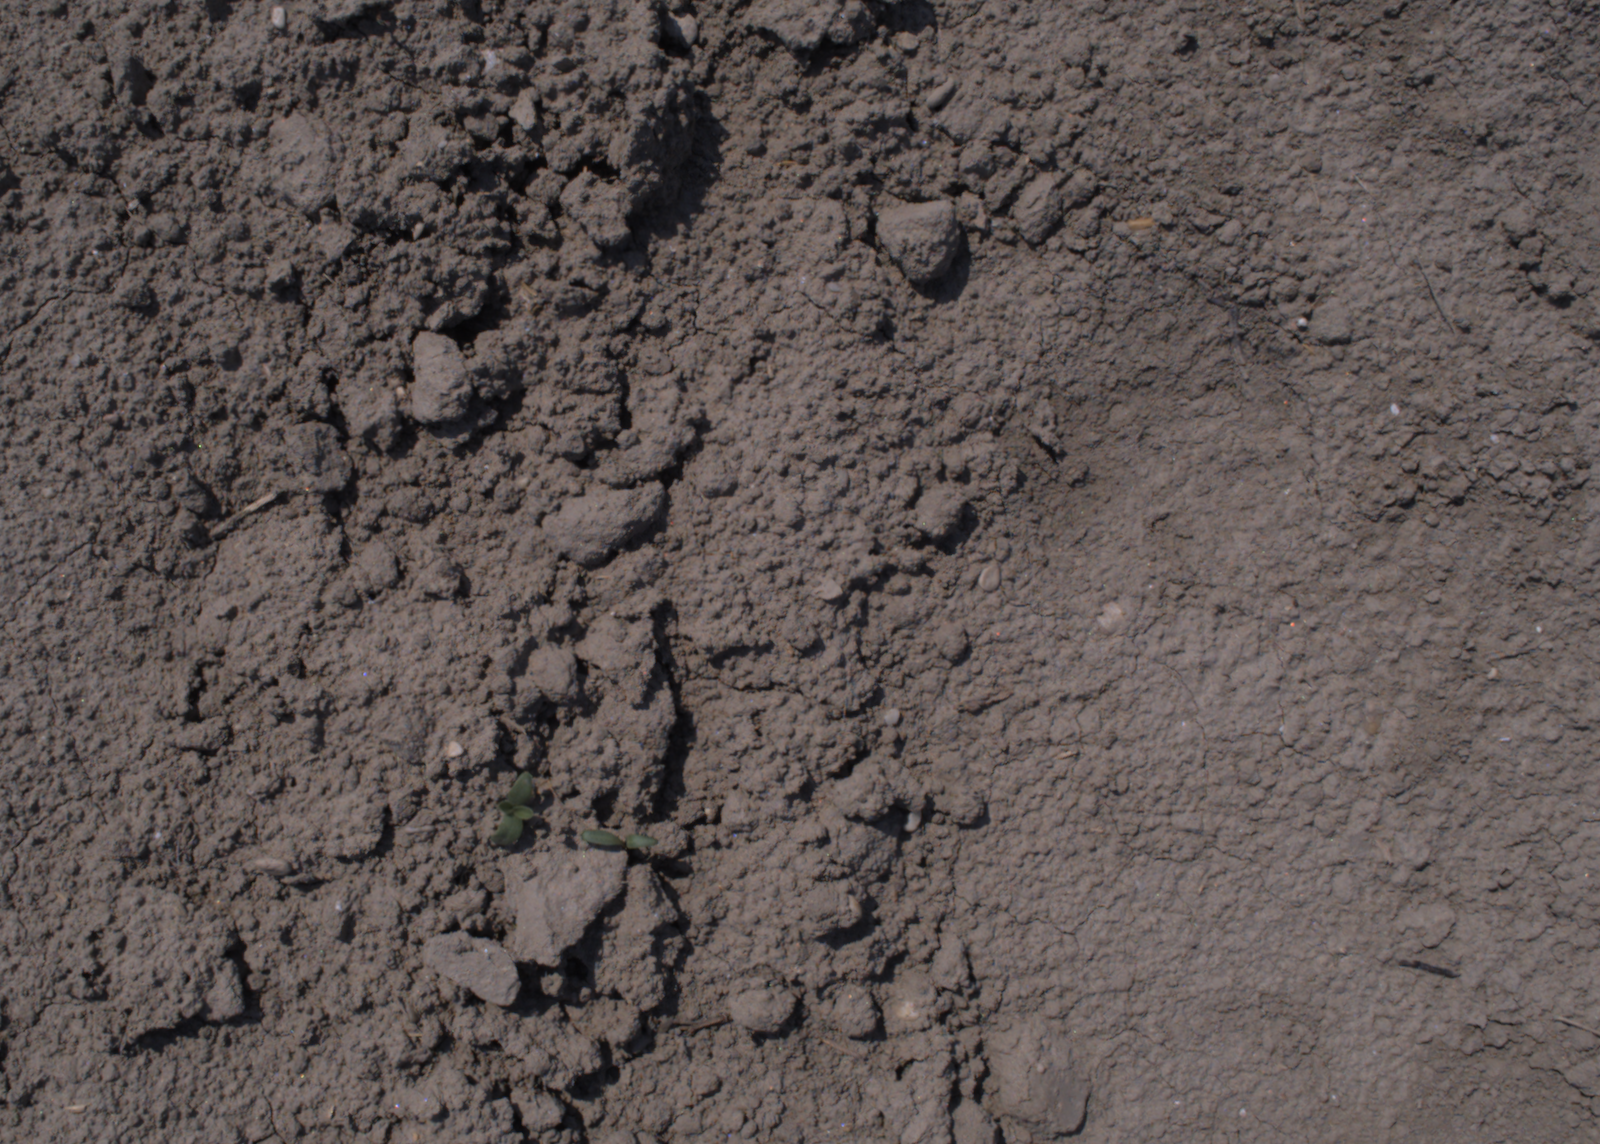
Capture date: 10.08.2020 12:32:54
Weather: sunny
Wind: light
Seeding date: 21.07.2020
Plant canopy height (mm): 930